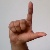
The image shows a hand gesture representing the letter 'L' in Indian Sign Language.